Sri Yulianti Soemardjo

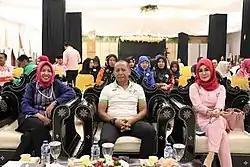
Yulianti (right) as the Chairwomen of the Indonesian Creative Gymnastics Association (IOSKI) for the province of West Nusa Tenggara.

In 1984 there was a controversy surrounding the involvement of Yulianti and Andi Botenri in international beauty pageants in 1982 and 1983, since both had travelled unofficially, and the international pageants were deemed inappropriate by the Indonesian government.